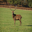
Label: deer